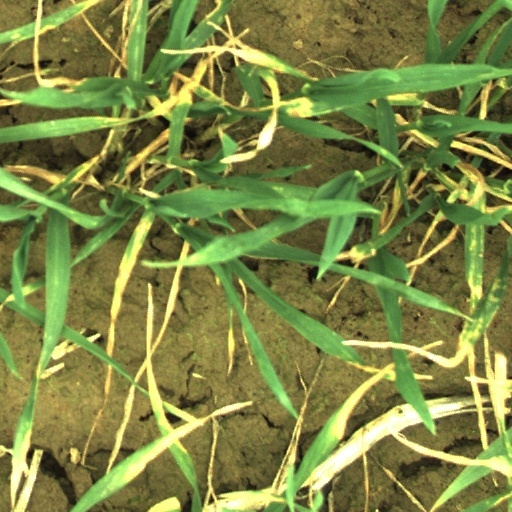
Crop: wheat